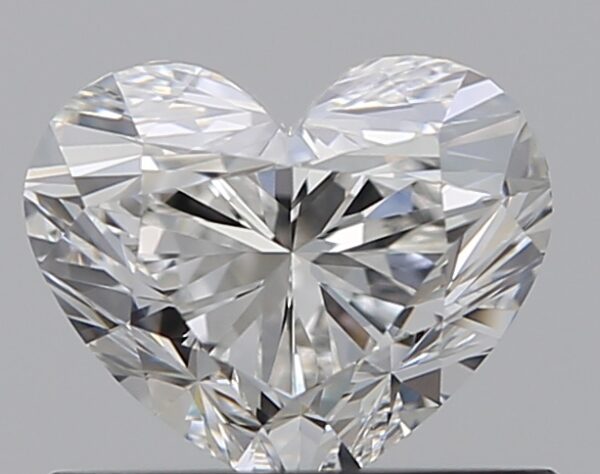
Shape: heart
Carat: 0.7
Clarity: VS1
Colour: G
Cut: VG
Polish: EX
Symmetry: VG
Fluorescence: N
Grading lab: GIA
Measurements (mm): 5.1 x 6.12 x 3.74